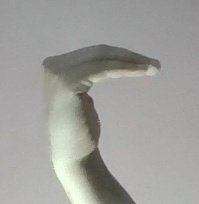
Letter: haa